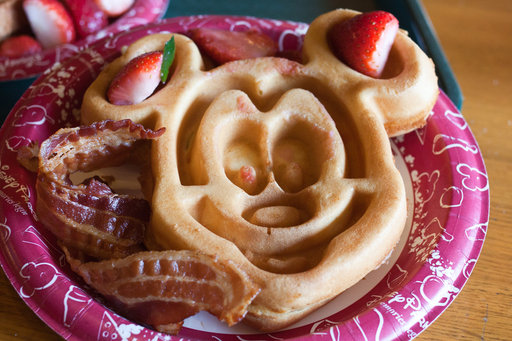
Label: waffles